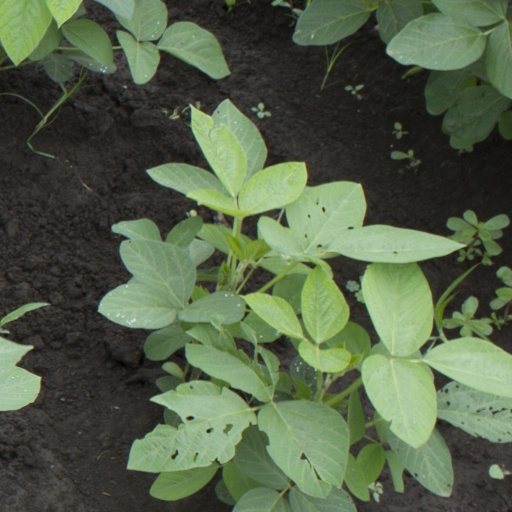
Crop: soybean